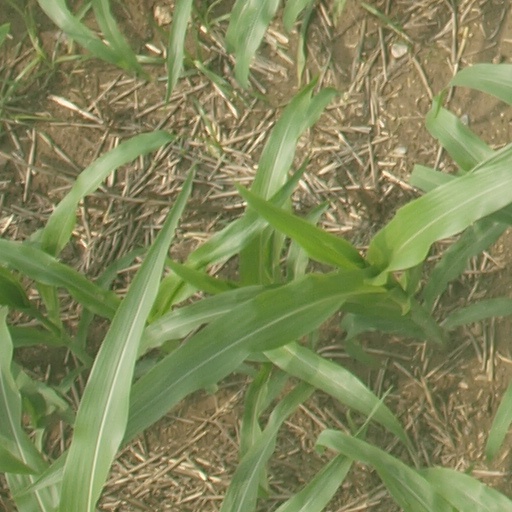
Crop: maize; corn